Dances of Manipur

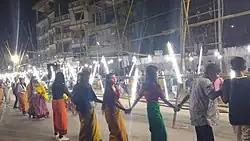
Thabal Chongba

Reviving Lam, Salin Lam (Celebration of harvesting festival), Buntak Lam, Dar Lam (Bell dance), Waikep Lam (War dance), etc...